Spetses mini Marathon

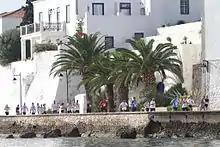
Athletes running across the Old Harbor (Palio Limani).

The Spetses mini Marathon is an international sporting event held annually over three days on the island of Spetses, Greece. The event includes three foot races of 5, 10, and 25 km, and three open-water swimming races of 1.5 km, 3 km, and 5 km, as well as events for children.